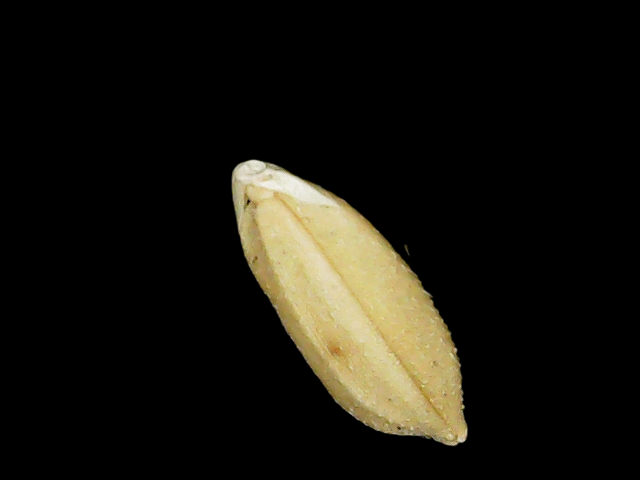
Rice variety: Binadhan10